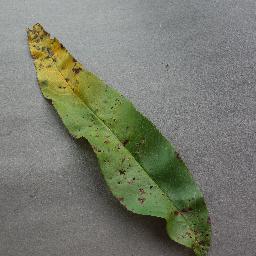
Label: Peach___Bacterial_spot